Jana Šenková

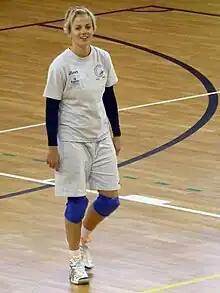

Jana Šenková Napolitano (born ) is a retired Czech female volleyball player. She was part of the Czech Republic women's national volleyball team.